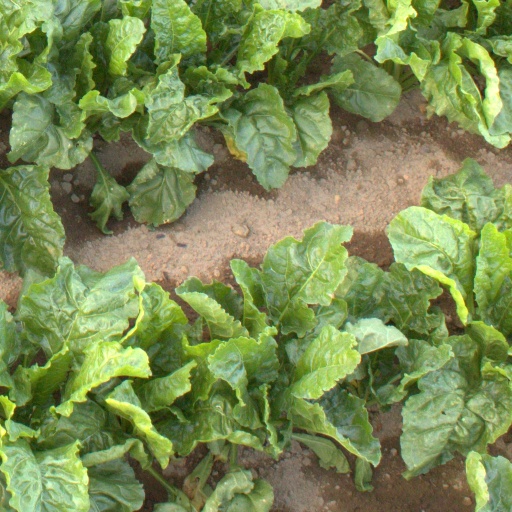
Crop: sugar beet